Charles Cotesworth Pinckney

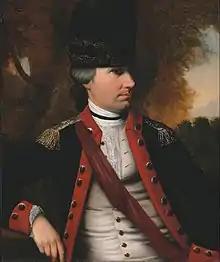
A portrait from about 1773 by Henry Benbridge

Pinckney joined the colonial militia in 1772, and he helped organize South Carolina's resistance to British rule. In 1775, after the American Revolutionary War had broken out, Pinckney volunteered for military service as a full-time regular officer in George Washington's Continental Army. As a senior company commander with the rank of captain, Pinckney raised and led the elite Grenadiers of the 1st South Carolina Regiment. He participated in the successful defense of Charleston in the Battle of Sullivan's Island in June 1776, when British forces under General Sir Henry Clinton staged an amphibious attack on the state capital. Later in 1776 Pinckney took command of the regiment, with the rank of colonel, a position he retained to the end of the war.